Marcus Collin

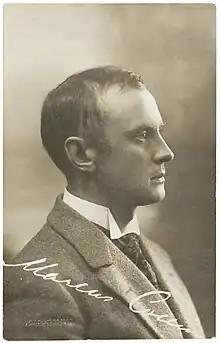
Marcus Collin

Gustaf Marcus Collin (18 November 1882, Helsinki – 22 September 1966, Kauniainen) was an artist from Finland. He was one of the central members of the Novemberists, a group of Finnish expressionists.